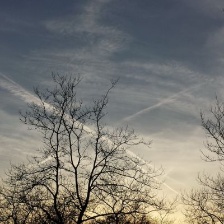
Cloud type: Contrail